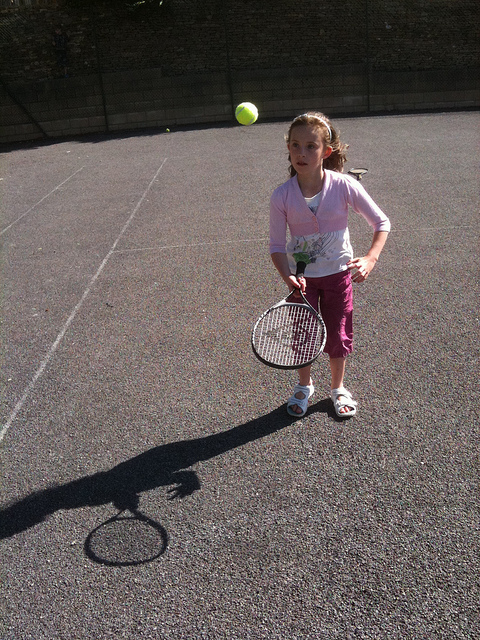
một cô bé đang chơi tennis ở trên sân